Walter Gage

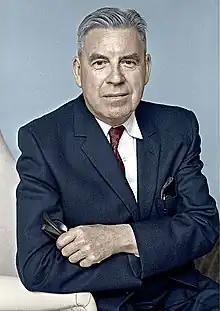
Walter Henry Gage, 6th president of UBC

Walter Henry Gage (March 5, 1905 – October 3, 1978) was a Canadian professor and administrator who spent 50 years at the University of British Columbia, beginning as an undergraduate student and eventually becoming president of the university.